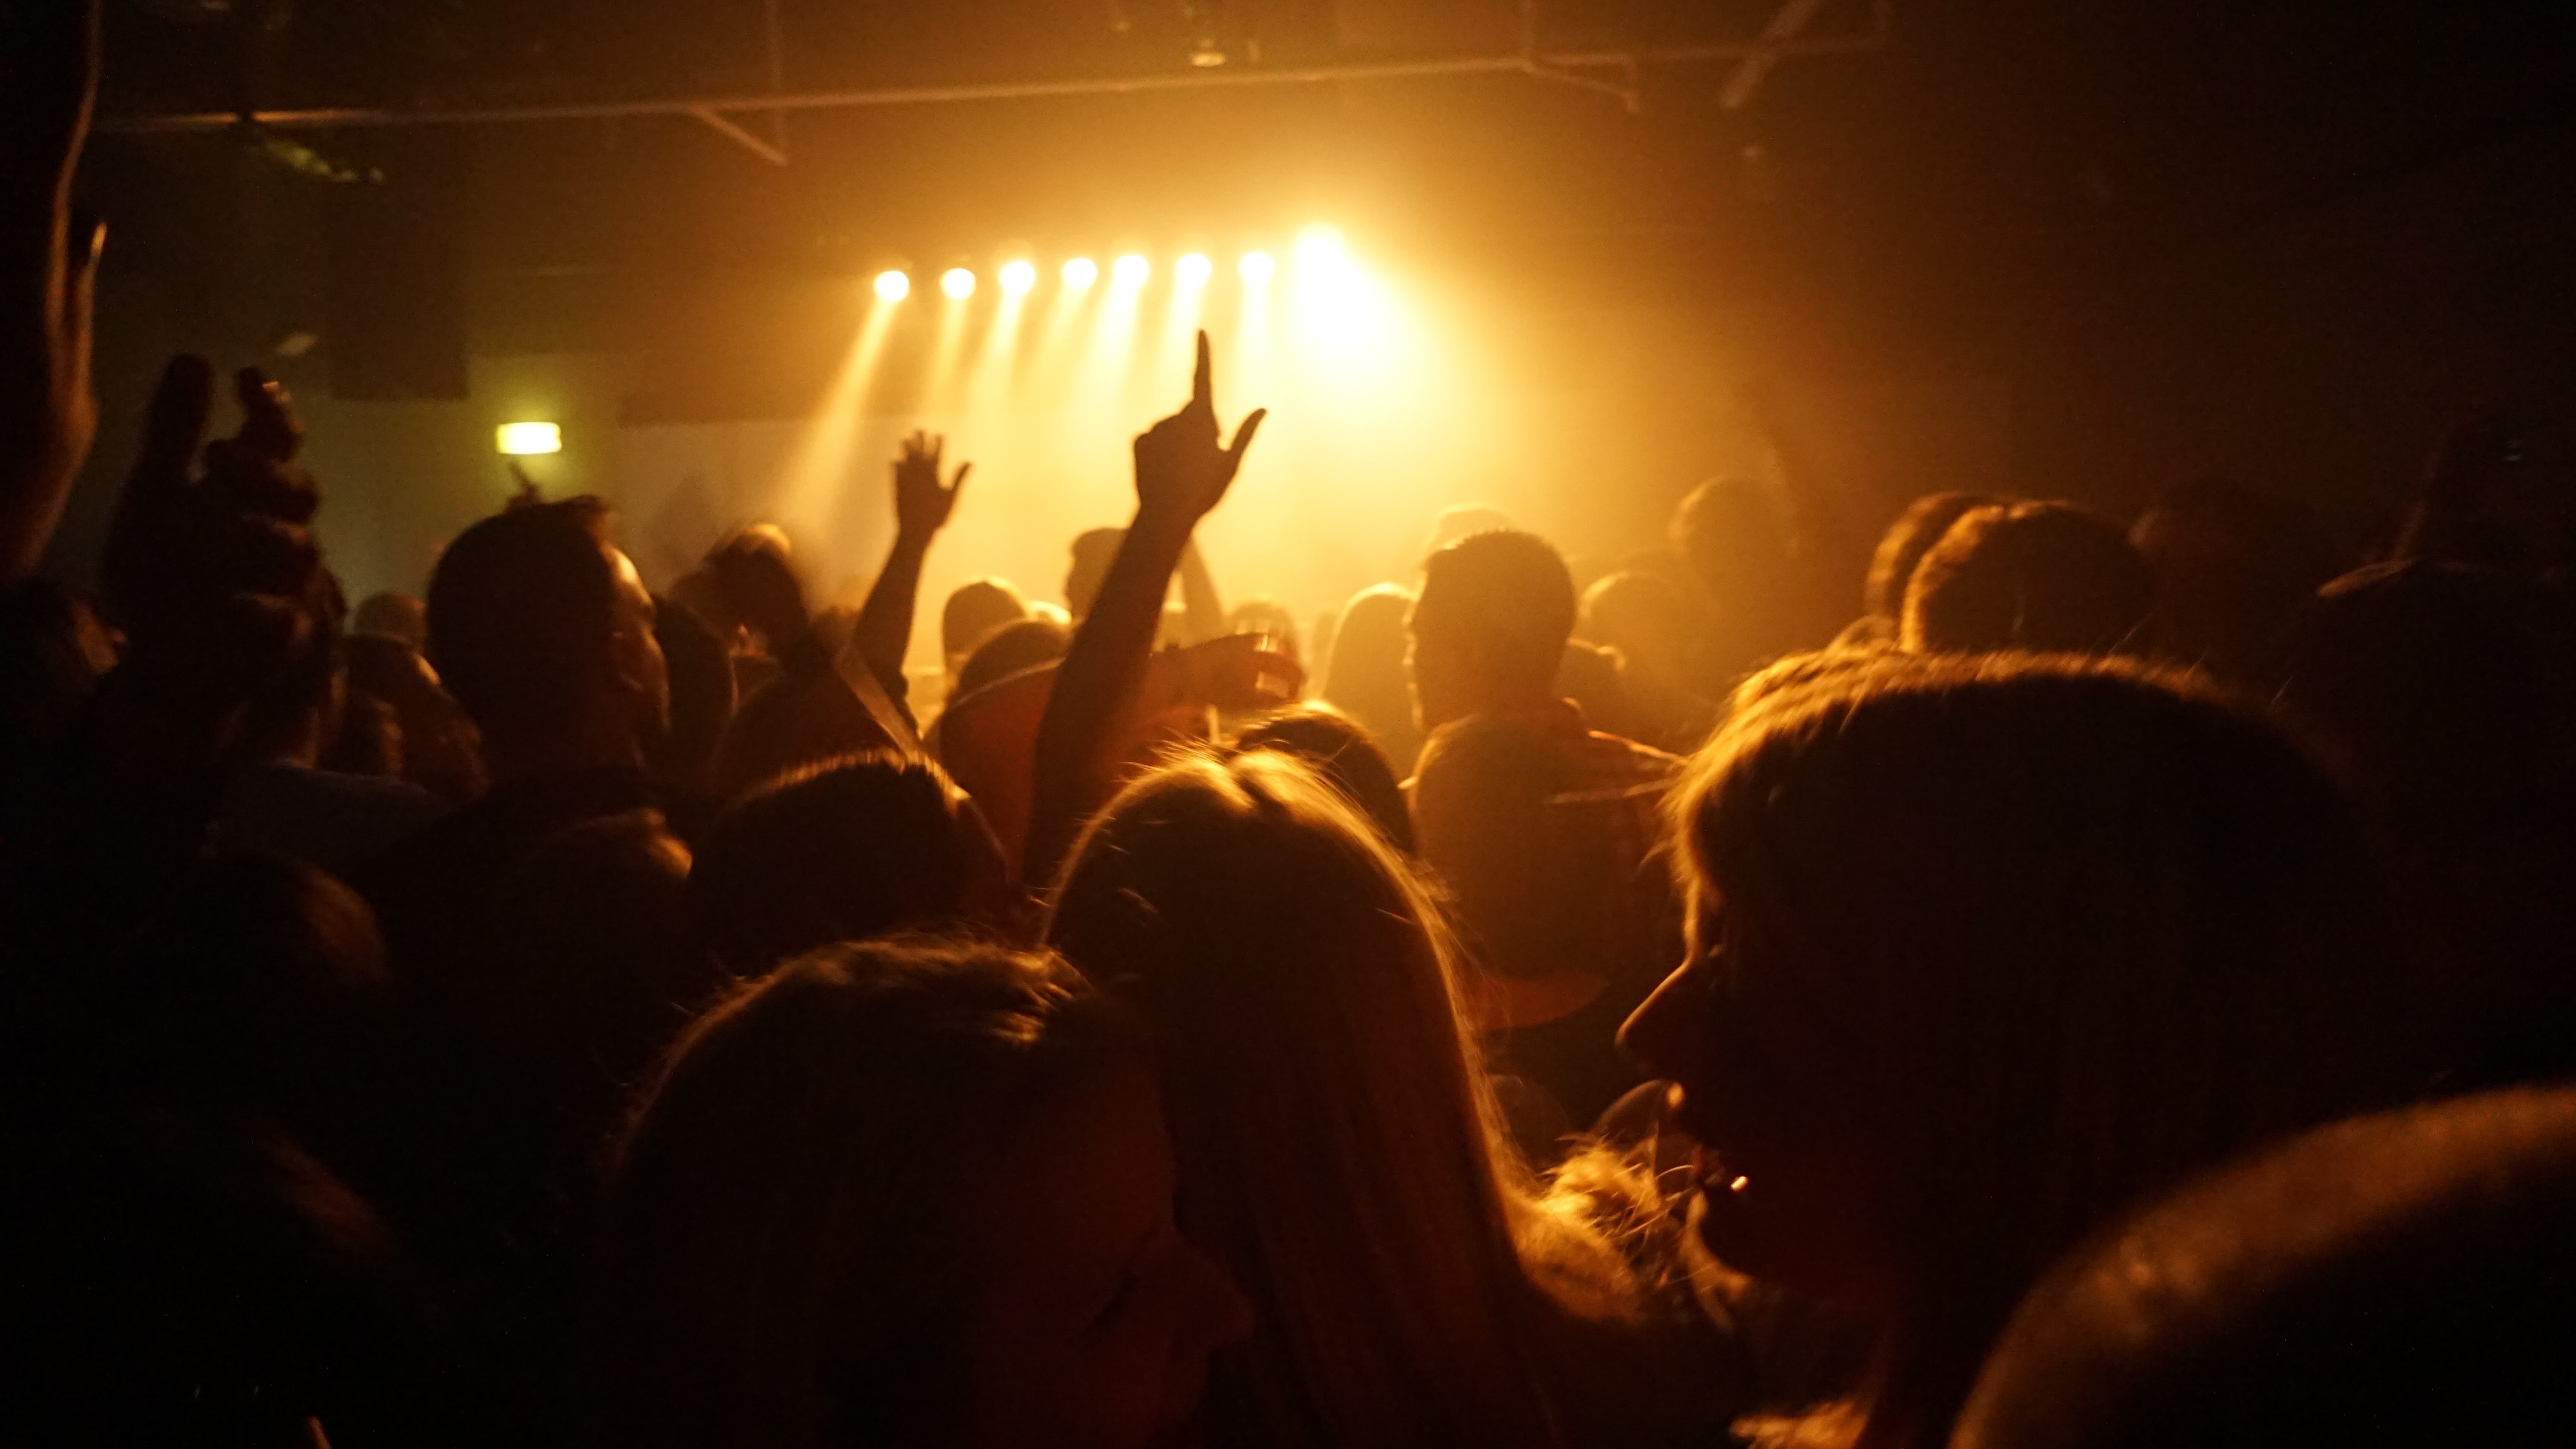
music, light, crowd, concert, audience, dance, musician, stage, hands, performance, party, entertainment, good mood, performing arts, rock concert